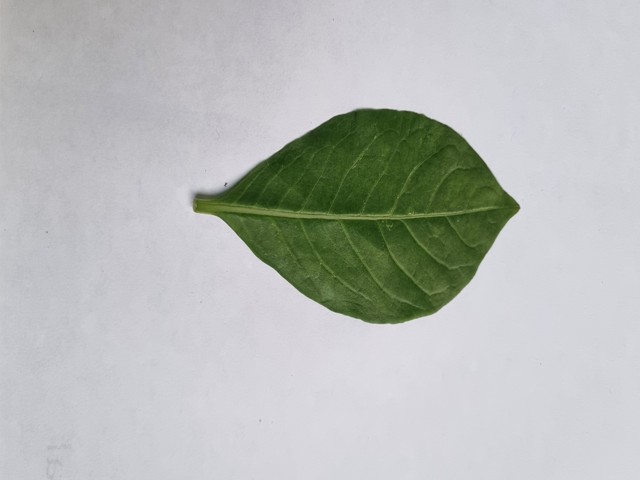
Plant: sarpagandha